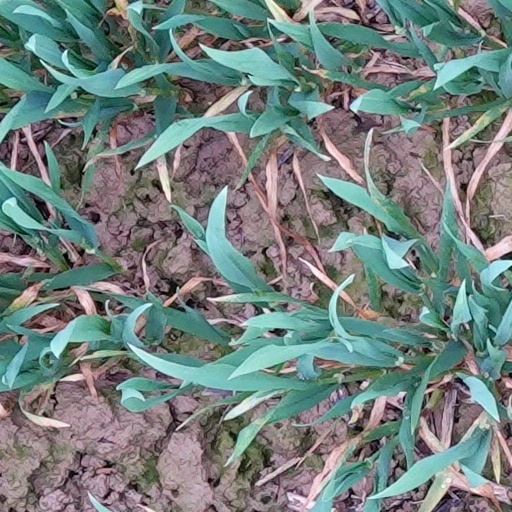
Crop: wheat